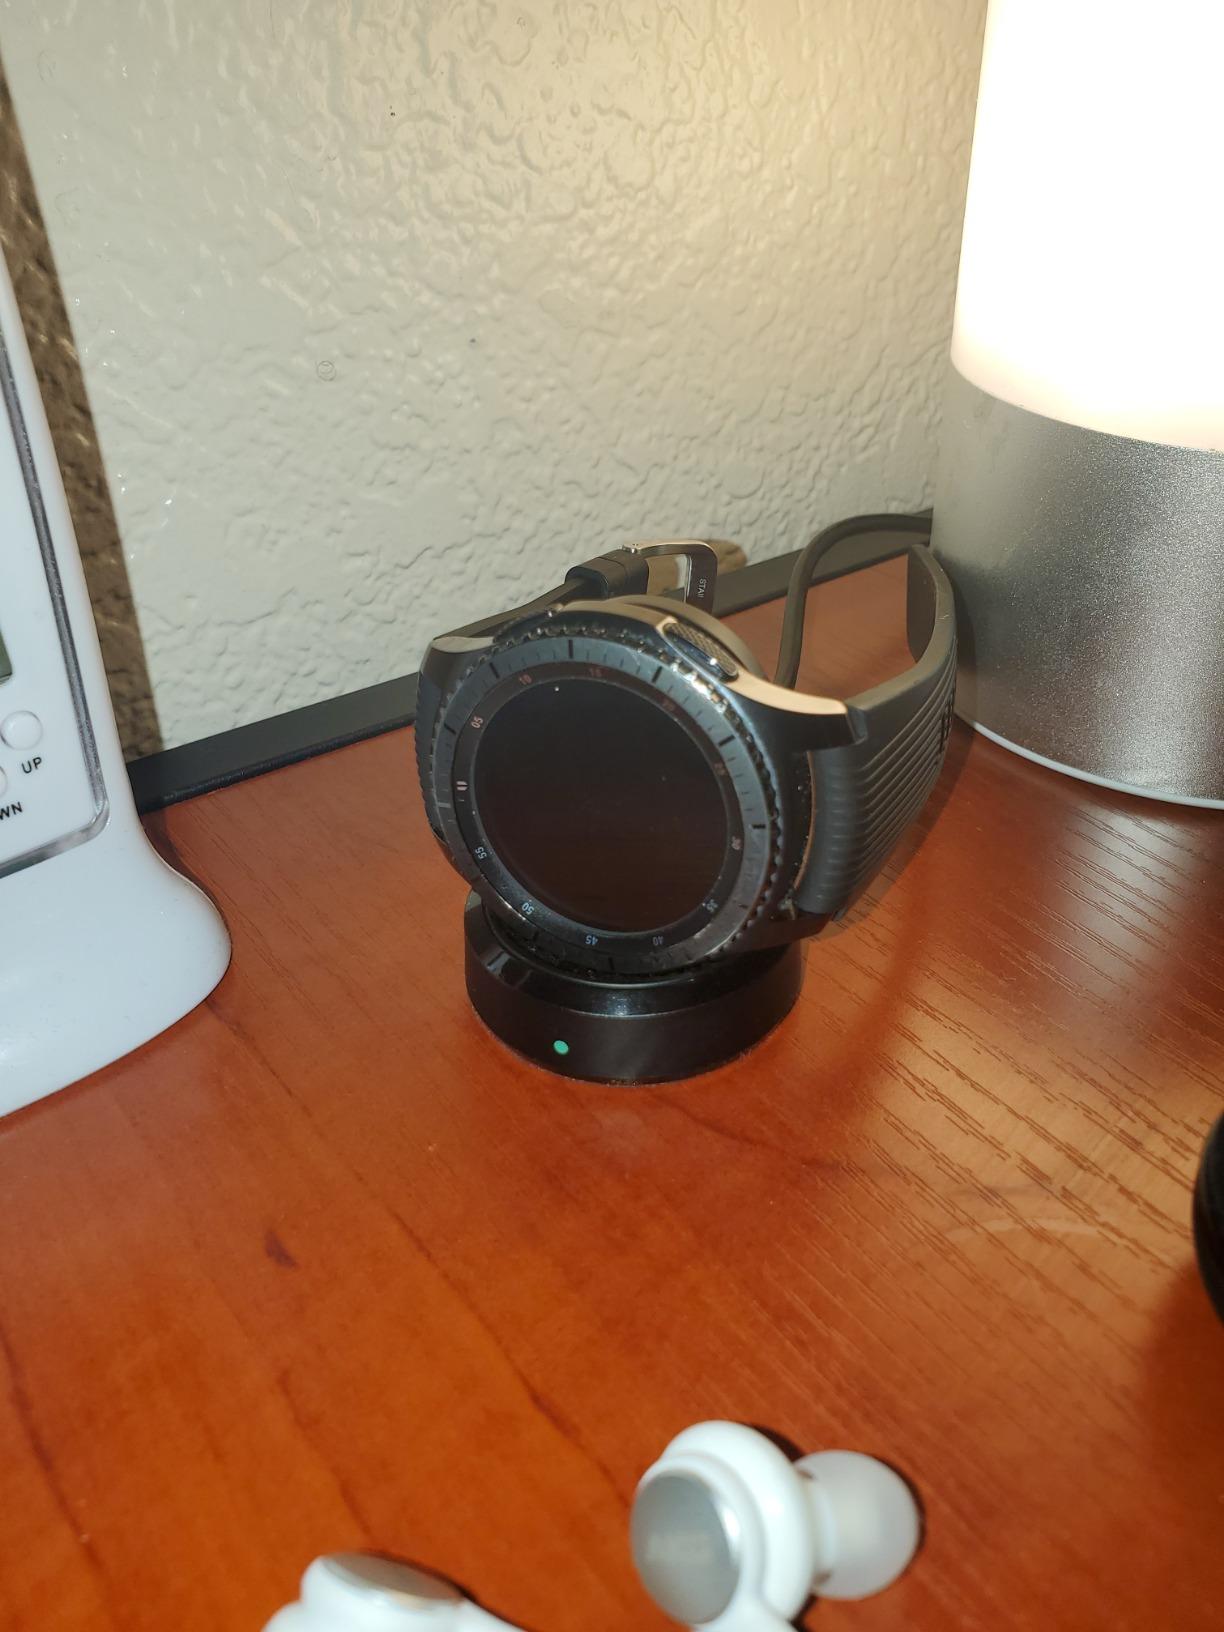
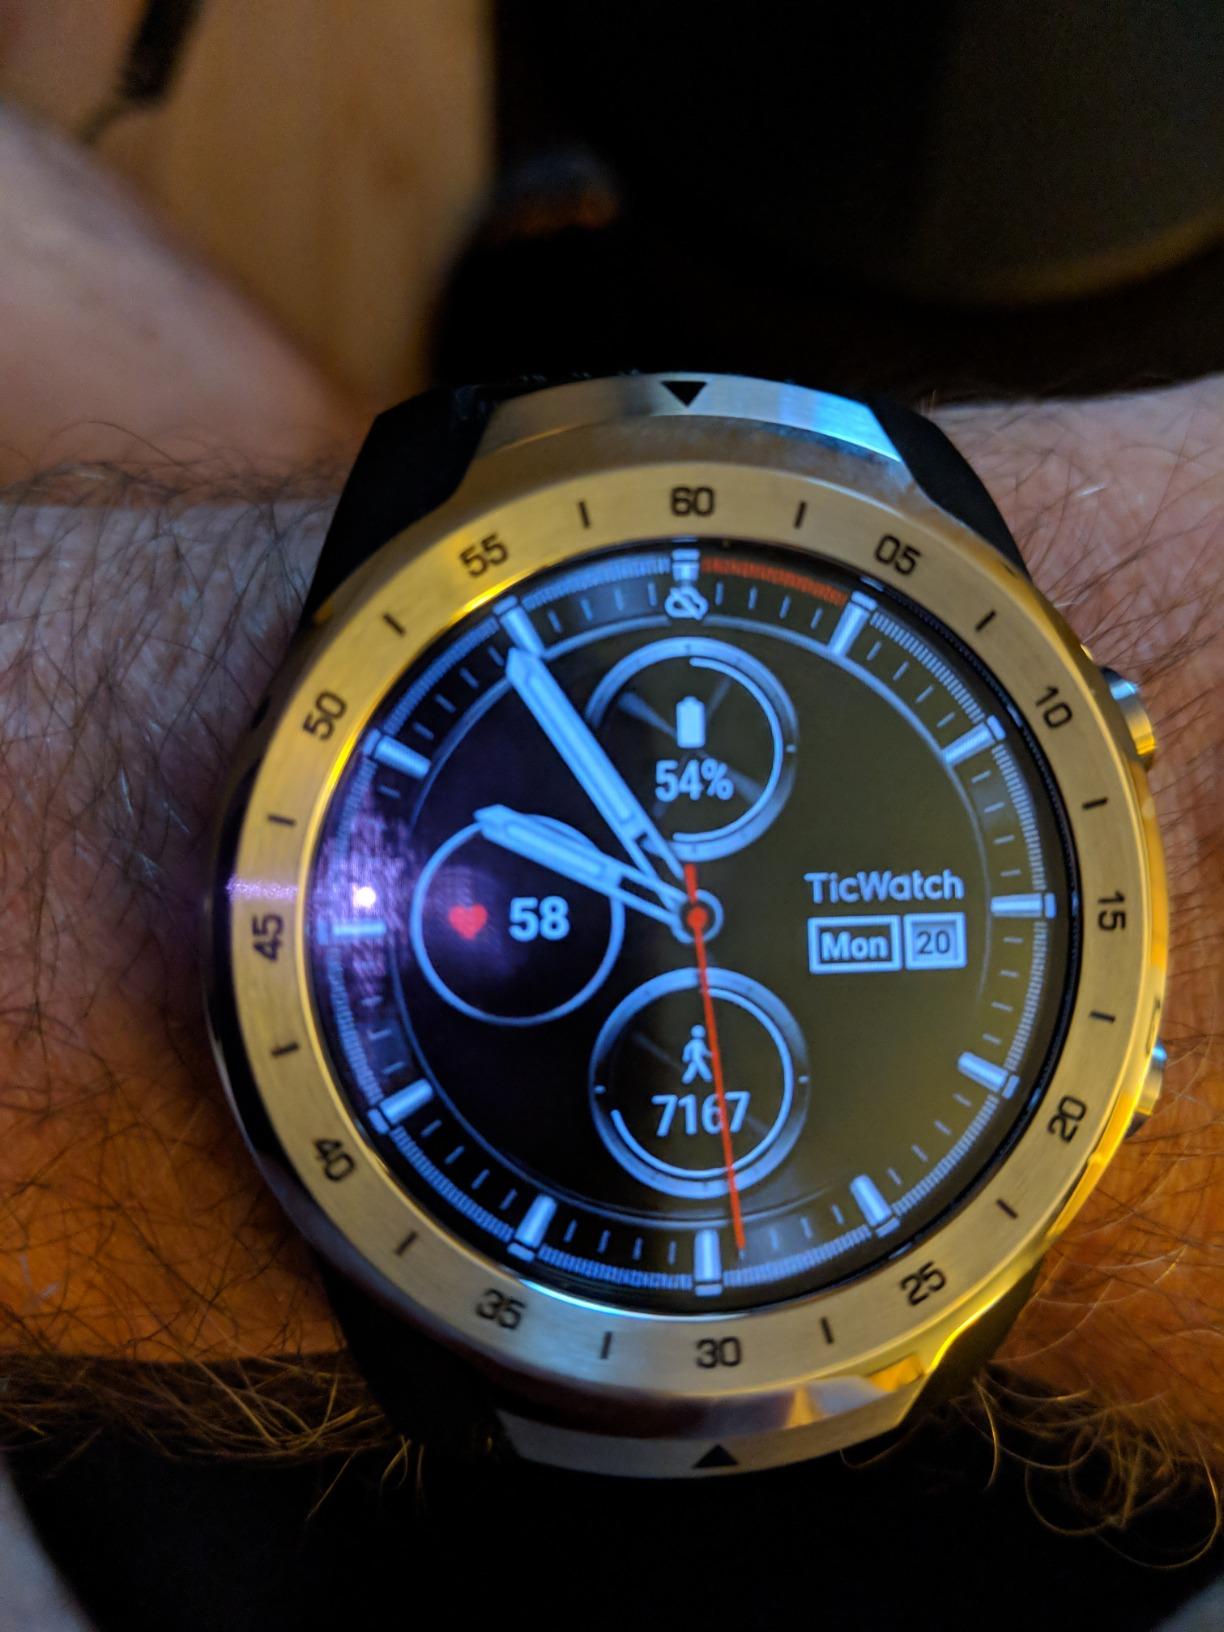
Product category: smartwatch
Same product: no